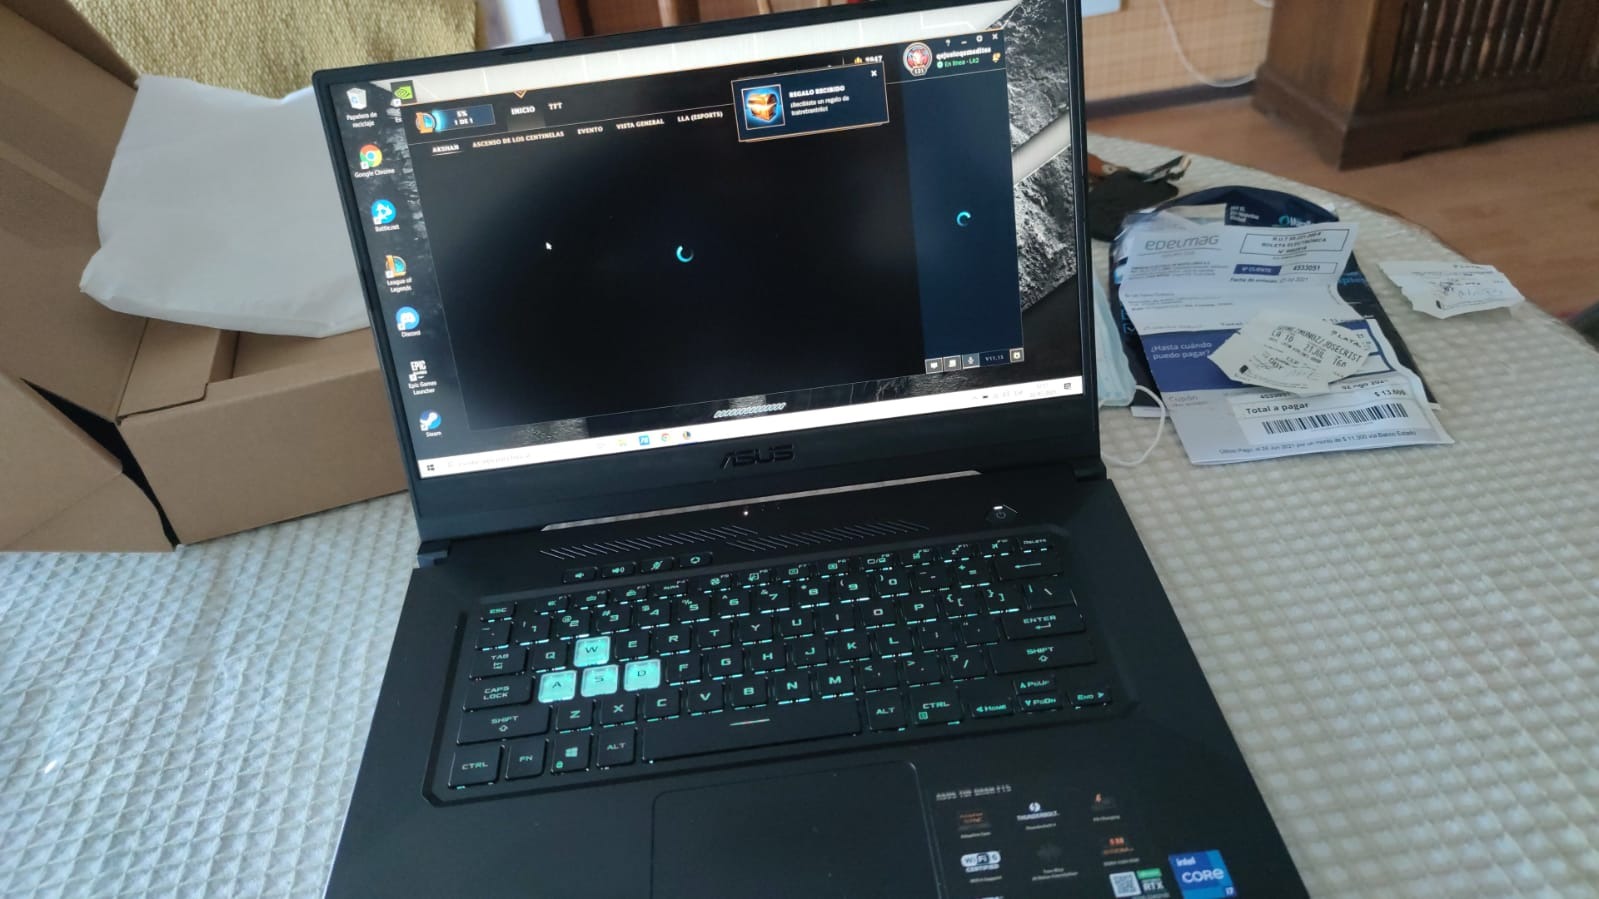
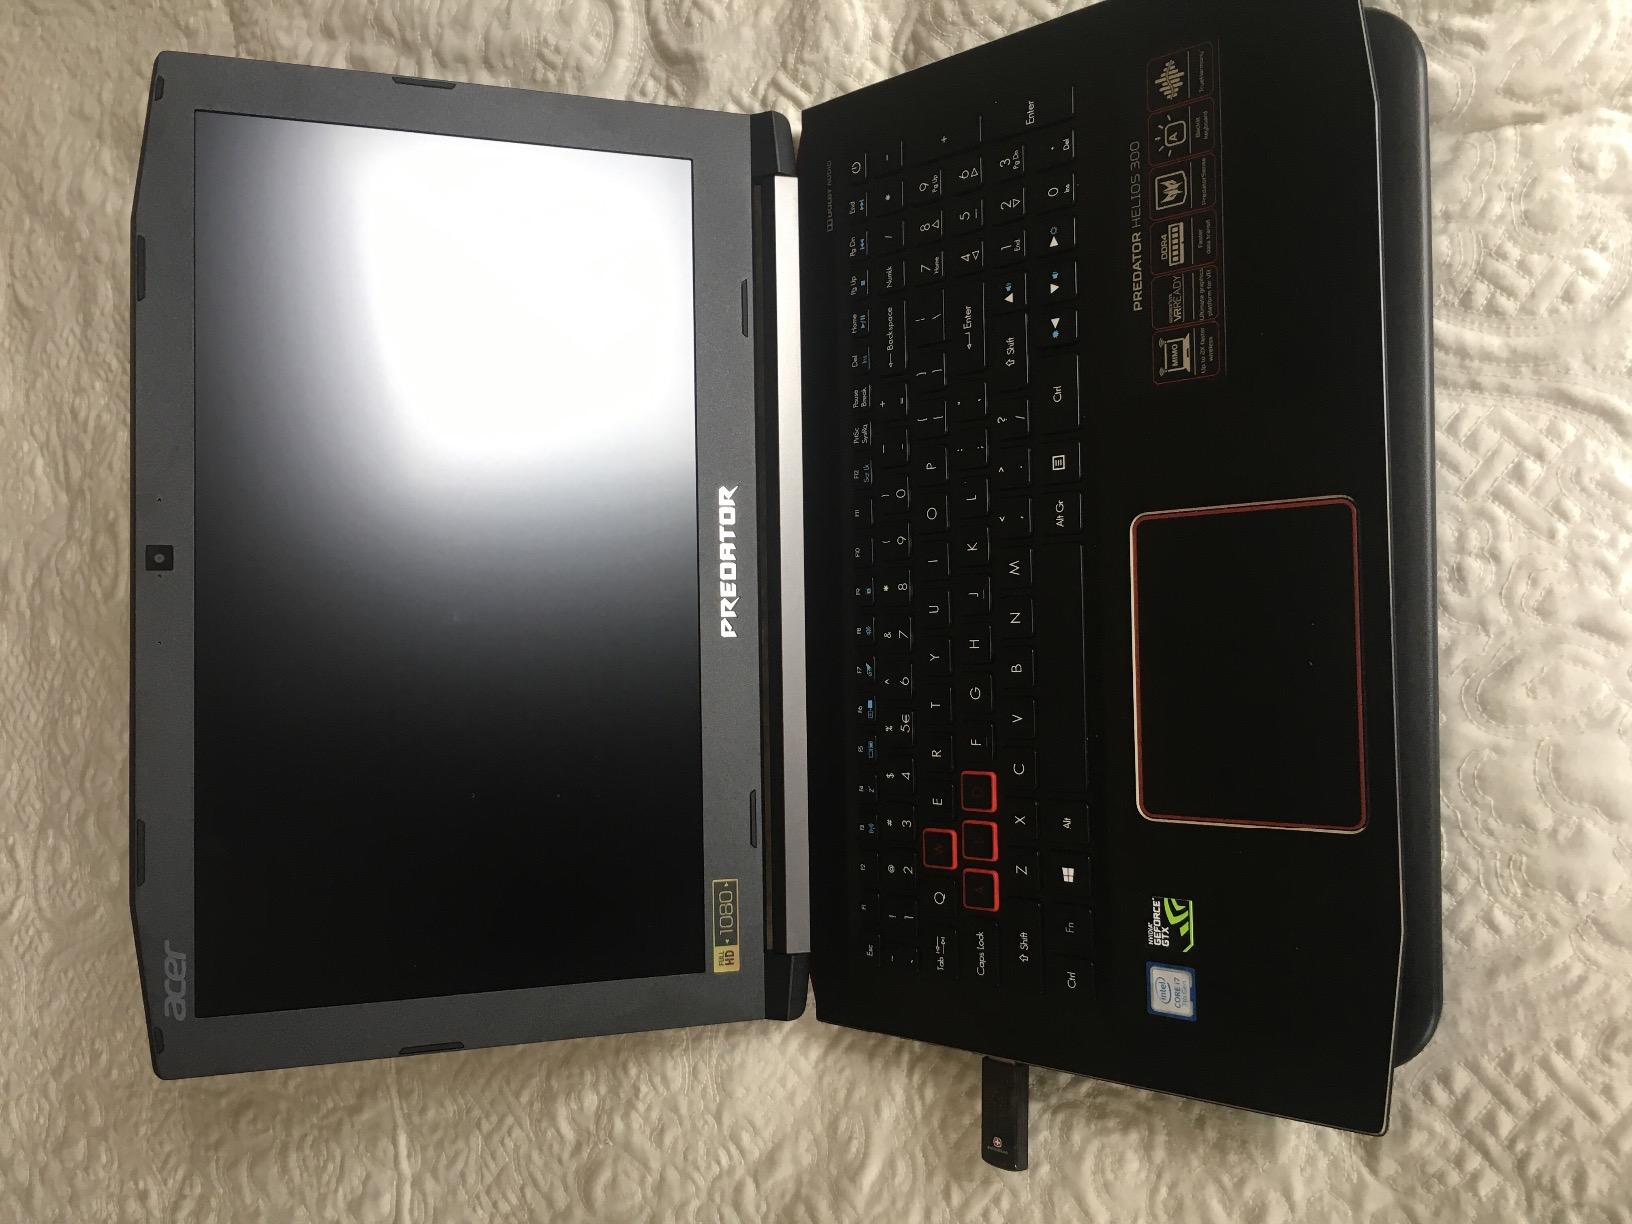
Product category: laptop
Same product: no